1969 Daytona 500

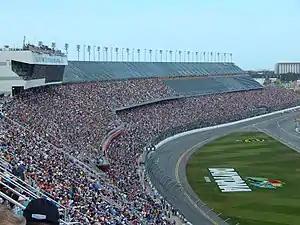
Daytona International Speedway (pictured in 2015), the track where the race was held.

Daytona International Speedway is a race track in Daytona Beach, Florida, that is one of six superspeedways to hold NASCAR races, the others being Michigan International Speedway, Auto Club Speedway, Indianapolis Motor Speedway, Pocono Raceway and Talladega Superspeedway. The standard track at Daytona is a four-turn superspeedway that is long. The track also features two other layouts that utilize portions of the primary high speed tri-oval, such as a sports car course and a motorcycle course. The track's infield includes the Lake Lloyd, which has hosted powerboat racing. The speedway is owned and operated by International Speedway Corporation.